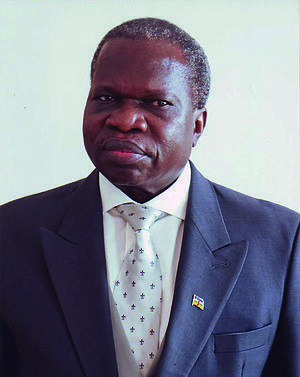
Jean Willybiro-Sako